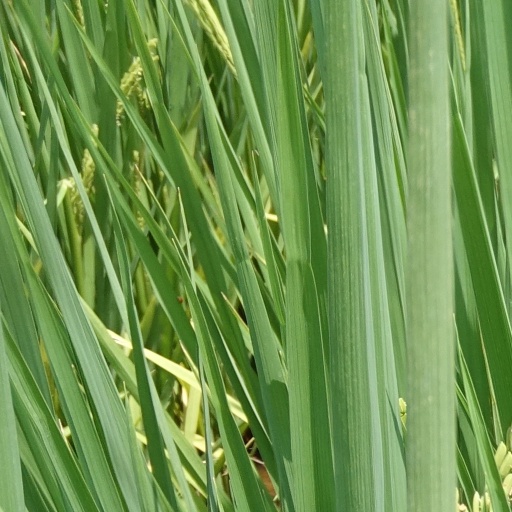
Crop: rice